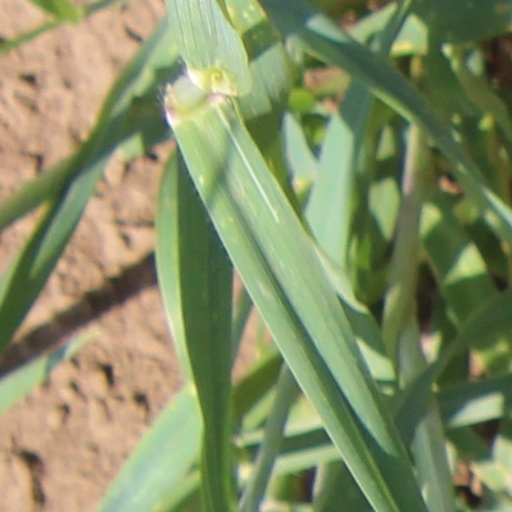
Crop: wheat